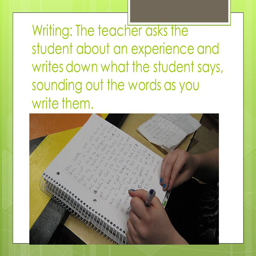
writing : the teacher asks the student about an experience and writes down what the student says , sounding out the words as you write them .